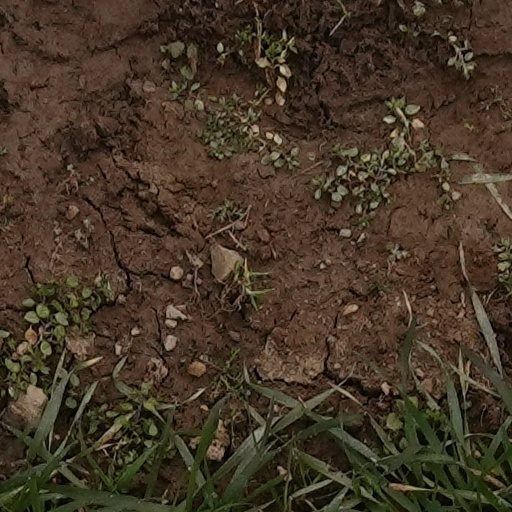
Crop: wheat